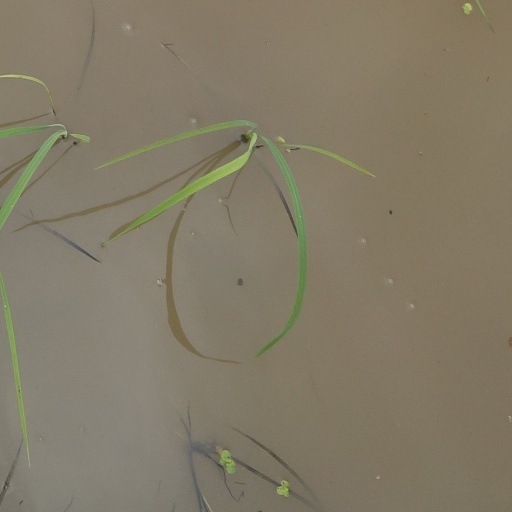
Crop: rice